Louis Bourguet

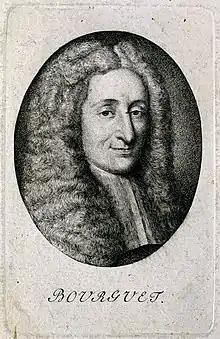
Louis Bourguet

Louis Bourguet (23 April 1678, Nîmes – 31 December 1742, Neuchâtel) was a polymath and correspondent of Leibniz who wrote on archaeology, geology, philosophy, Biblical scholarship and mathematics.